White-tufted grebe

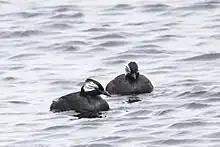
"R. r. rolland", the subspecies found only in the Falkland Islands

The white-tufted grebe has an extensive range. The IUCN lists the species as being of "least concern" as, although the population trend may be downwards, the total population is large, and this means the bird does not meet the criteria for listing it in a threatened category.